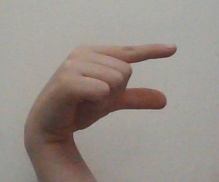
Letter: dal